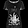
Label: T - shirt / top